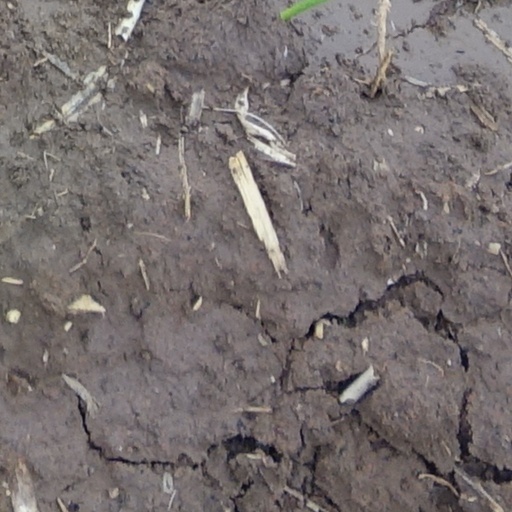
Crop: wheat